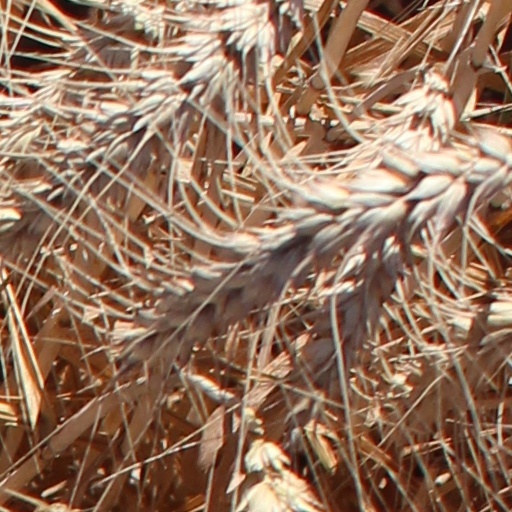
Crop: wheat